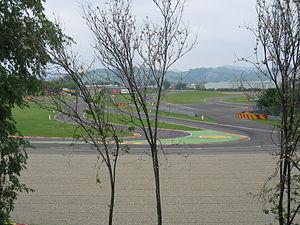
Le circuit de Fiorano est la piste d'essais officielle du constructeur italien de voitures de sport Ferrari. Il est situé à Fiorano Modenese, dans la province de Modène, en Émilie-Romagne, limitrophe de Maranello, siège historique des usines du constructeur au « cheval cabré » et de la Scuderia Ferrari.
L'usine Ferrari de Maranello est depuis 1942, le siège social, bureau d'études et usine de production historique et mythique de Ferrari et la scuderia Ferrari, à Maranello, à 20 km au sud de Modène, en Émilie-Romagne, en Italie. Le musée Ferrari est fondé en 1990 via Dino Ferrari, en face de la porte d'entrée principale du site industriel.